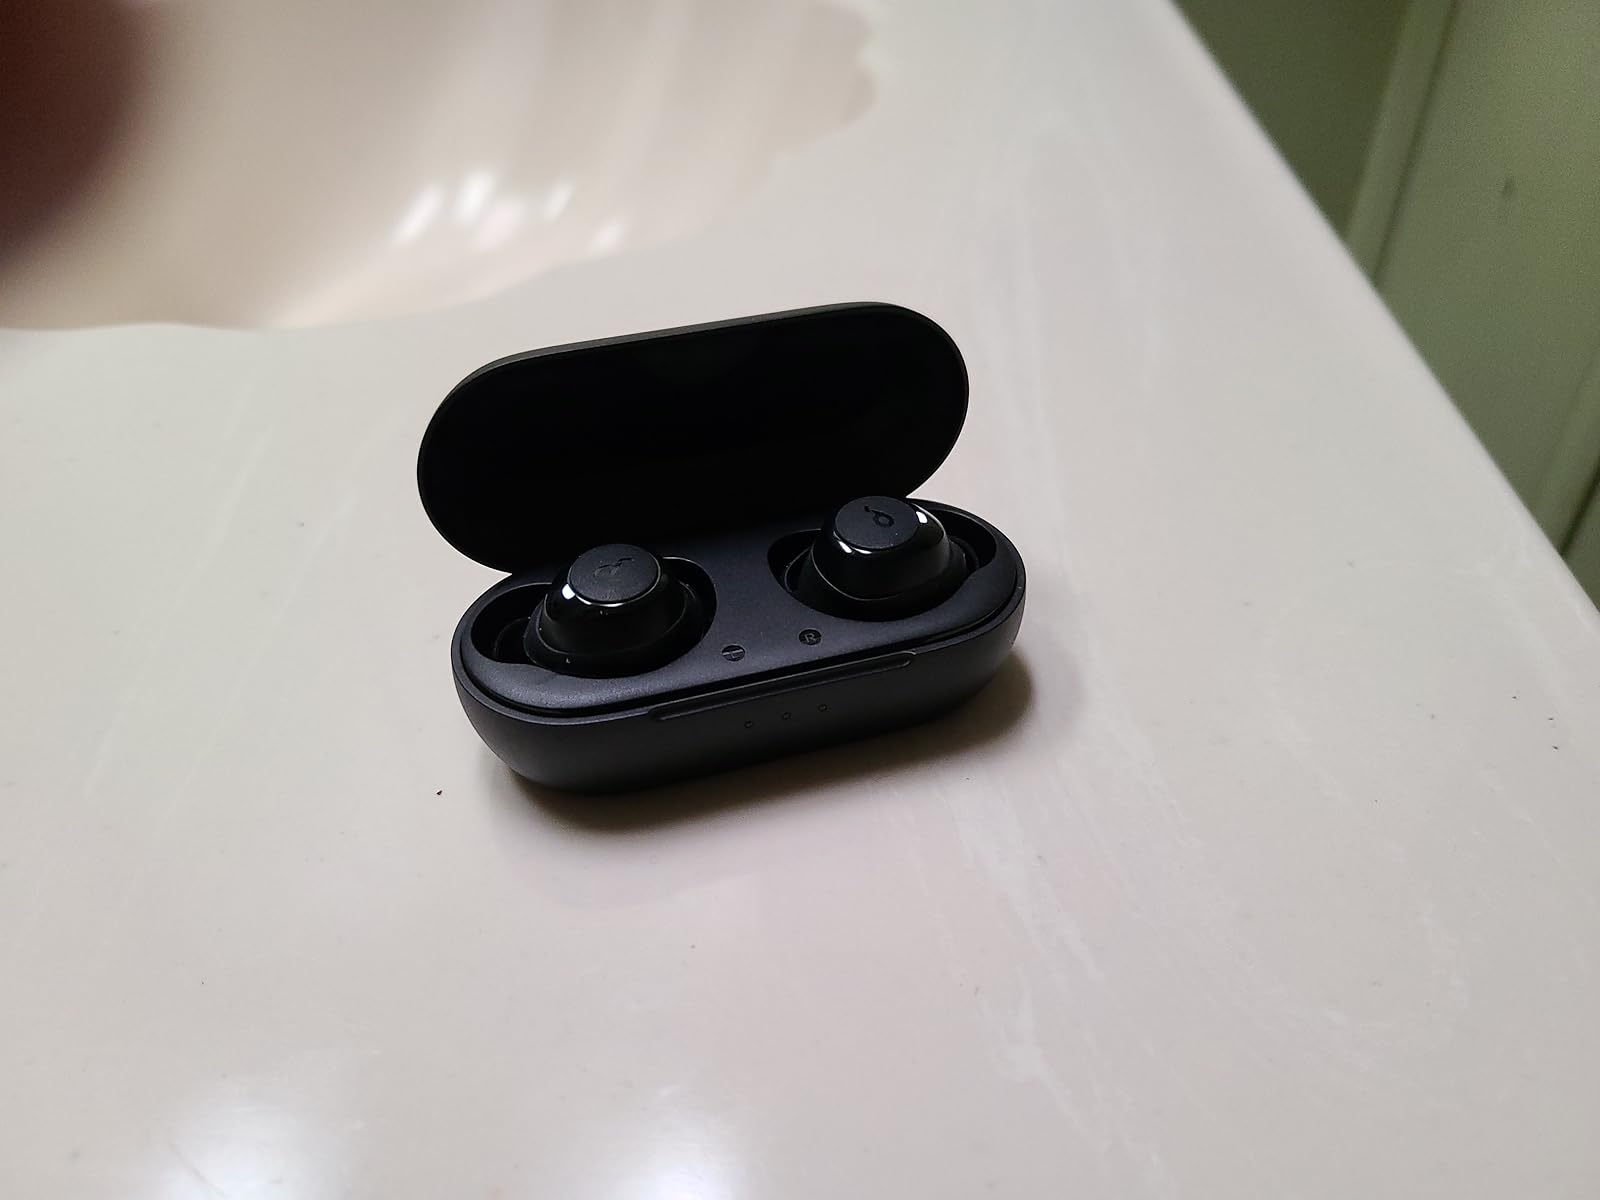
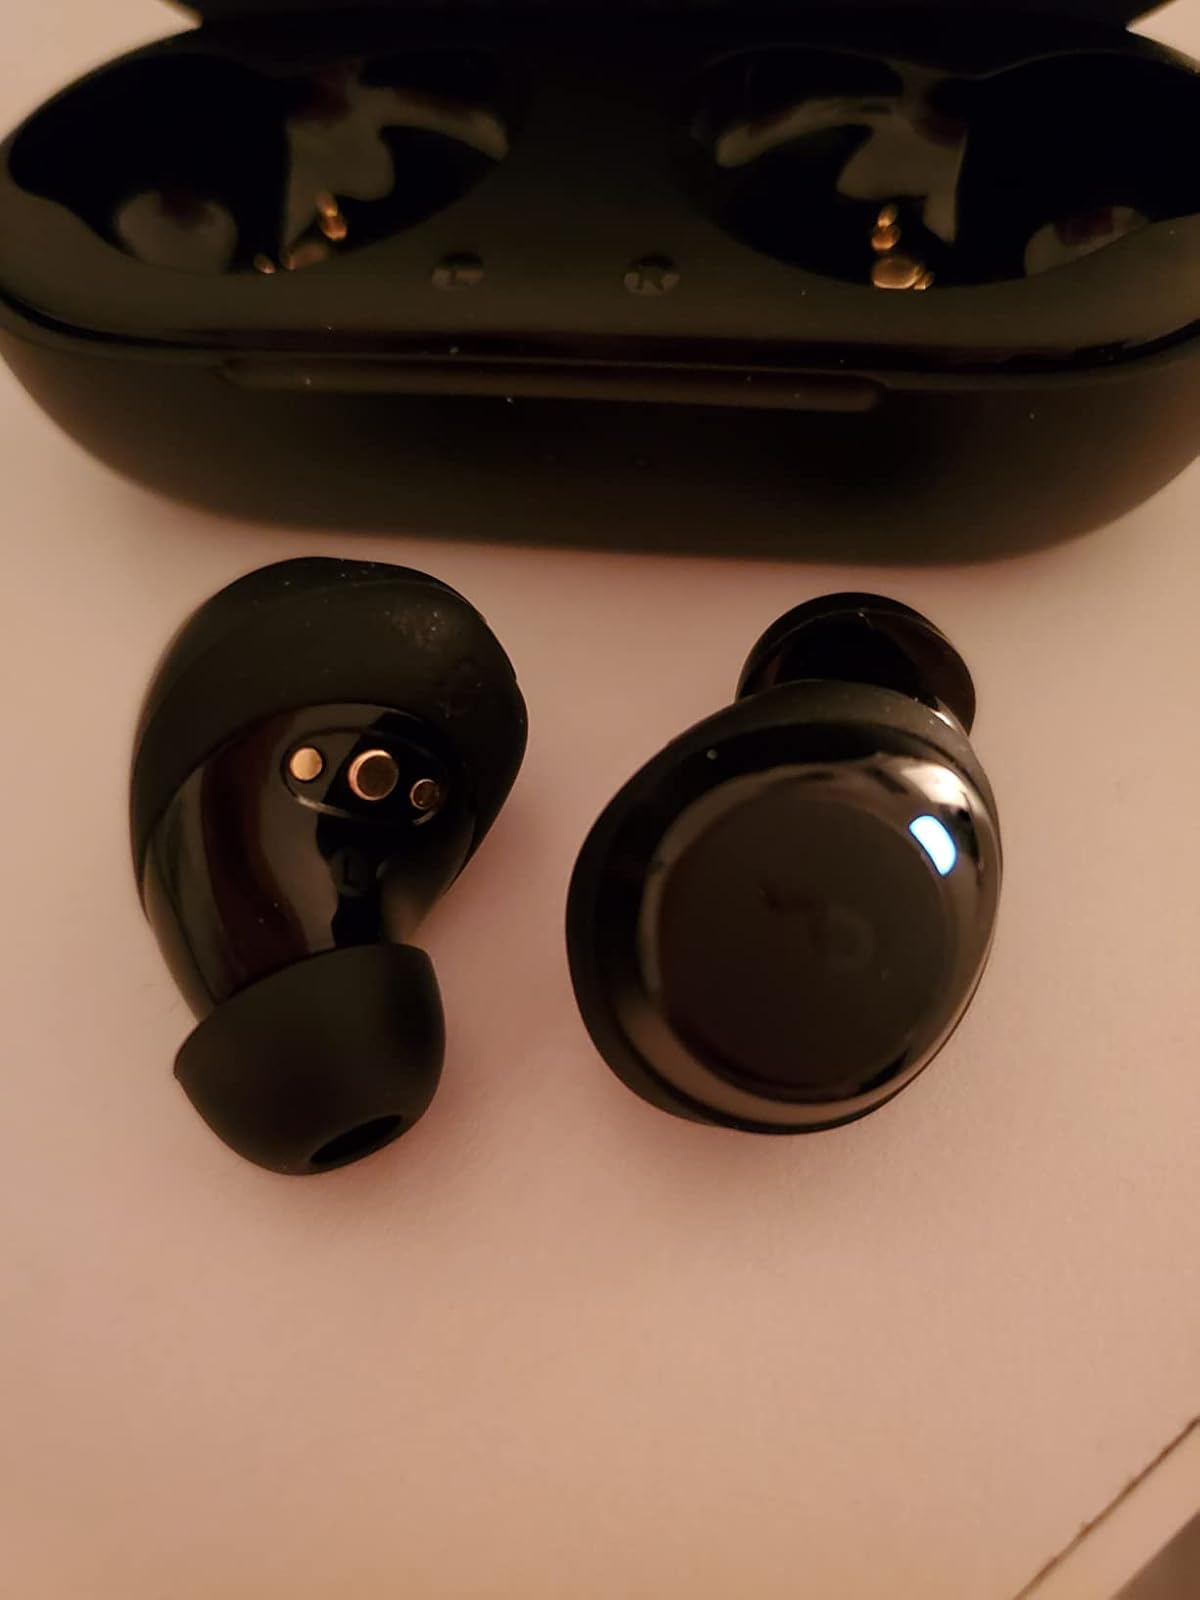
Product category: earbuds
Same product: yes